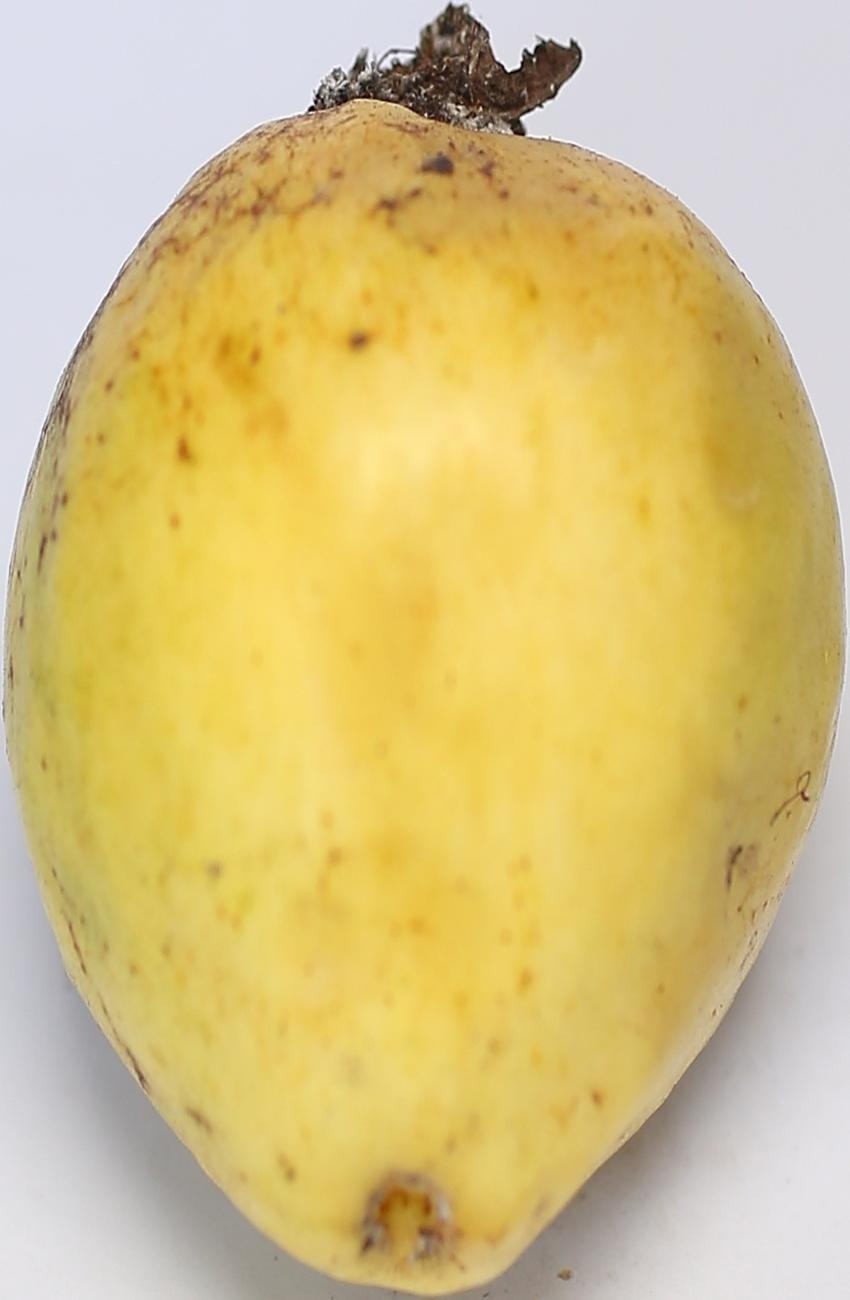
Maturity: ripe
Variety: riyali